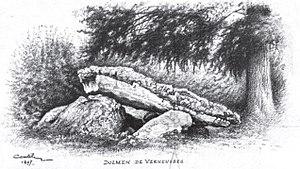
Dessin du dolmen de Verneusses réalisé par Léon Coutil en 1897
La Grosse Pierre appelée aussi Pierre Couplée est un dolmen situé sur la commune de Verneusses dans le département de l’Eure en France.